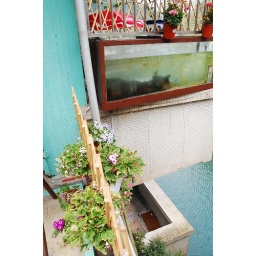
fish box above the river